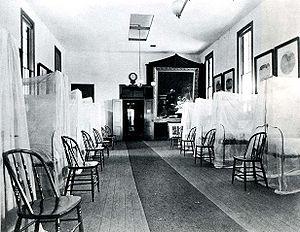
La Clinique du docteur Gross est une peinture de 1875 par l'artiste américain Thomas Eakins. C'est une huile sur toile de 240 × 200 cm. Le dr. Samuel D. Gross, un professeur de soixante-dix ans, vêtu d'une redingote noire, enseigne à un groupe d'étudiants du Jefferson Medical College. Au sein du groupe se trouve un auto-portrait d'Eakins, assis à la droite de la rampe du tunnel, en train de faire une esquisse ou d'écrire. Au-dessus de l'épaule droite de M. Gross, le Dʳ Franklin Westest, responsable de la clinique, prend des notes sur l'opération. La signature de Eakins est peinte sur la toile, devant la table d'opération.